Flora Eaton

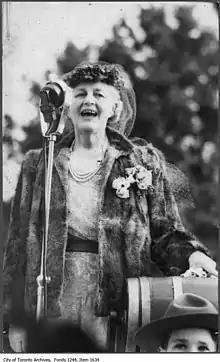
Lady Eaton, c. 1933

Sarah Evelyn Florence "Flora", Lady Eaton, ("née" McCrea; November 26, 1879 – July 9, 1970) was a Canadian socialite, philanthropist and nurse. As the wife of Sir John Craig Eaton, who inherited the Eaton's department store business, she was a member and later matriarch of the prominent Eaton family.